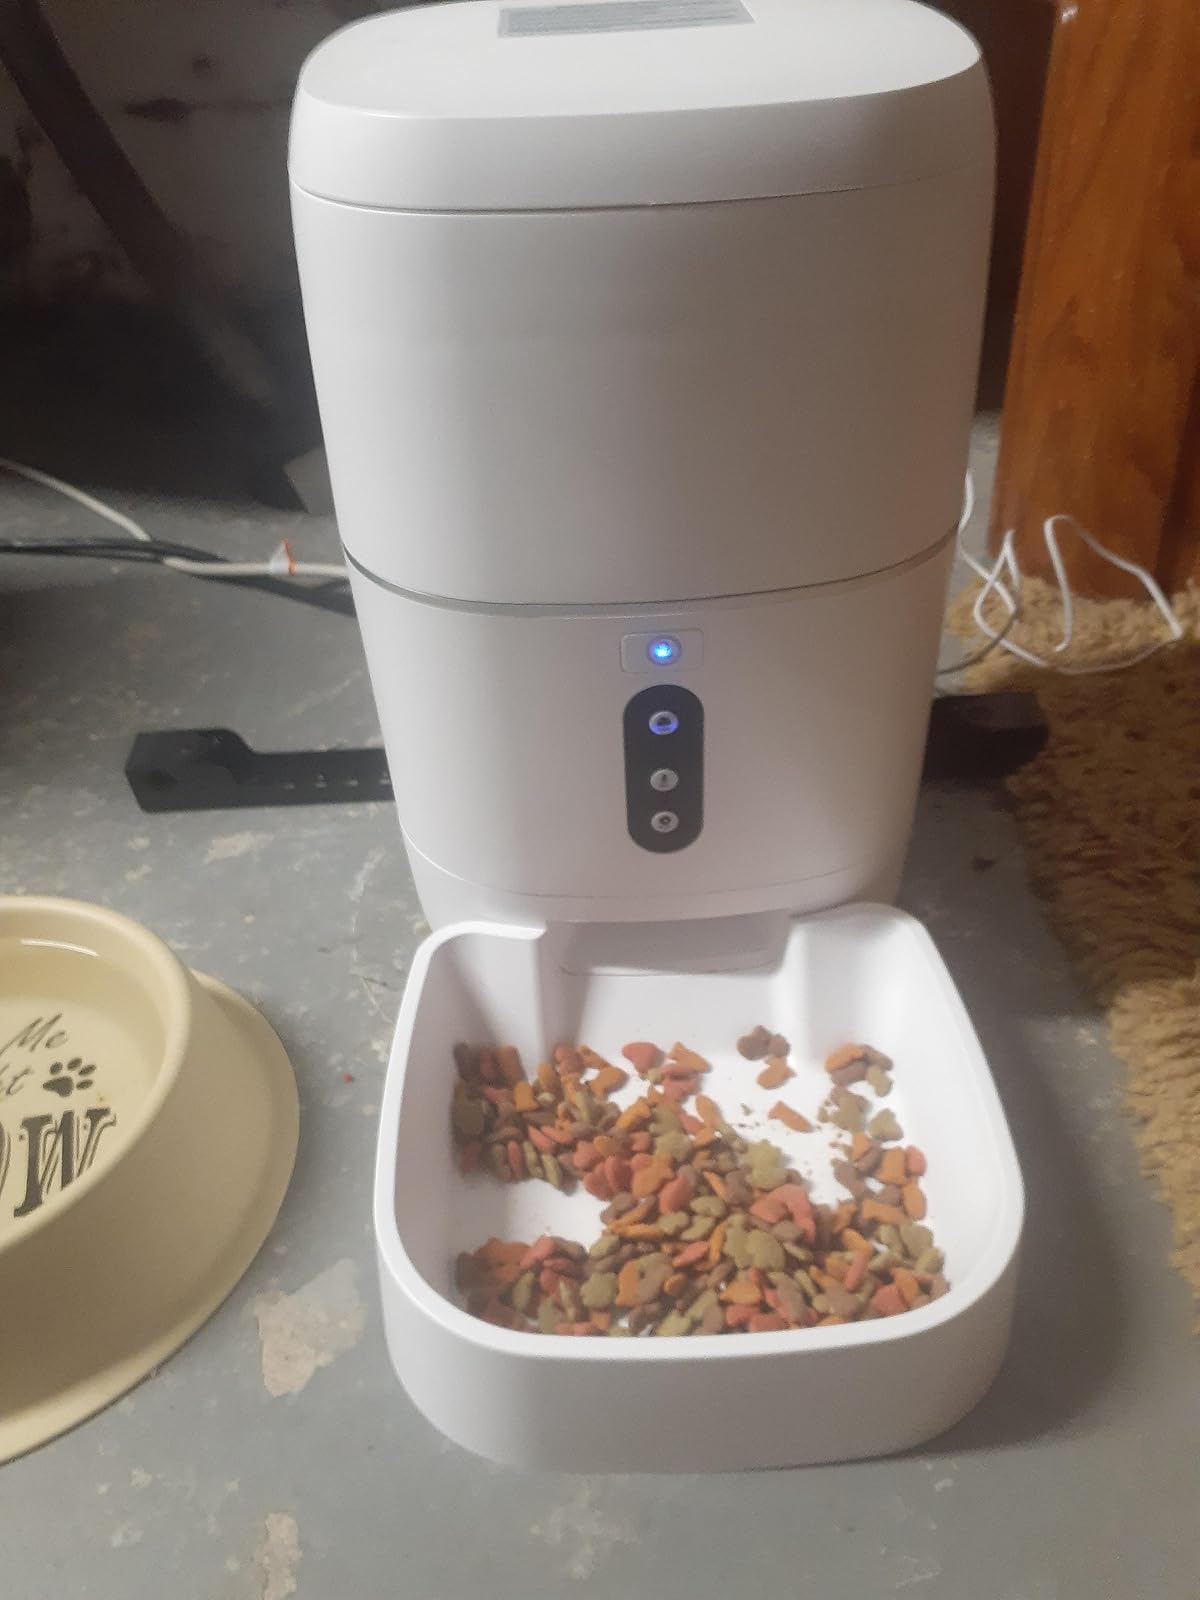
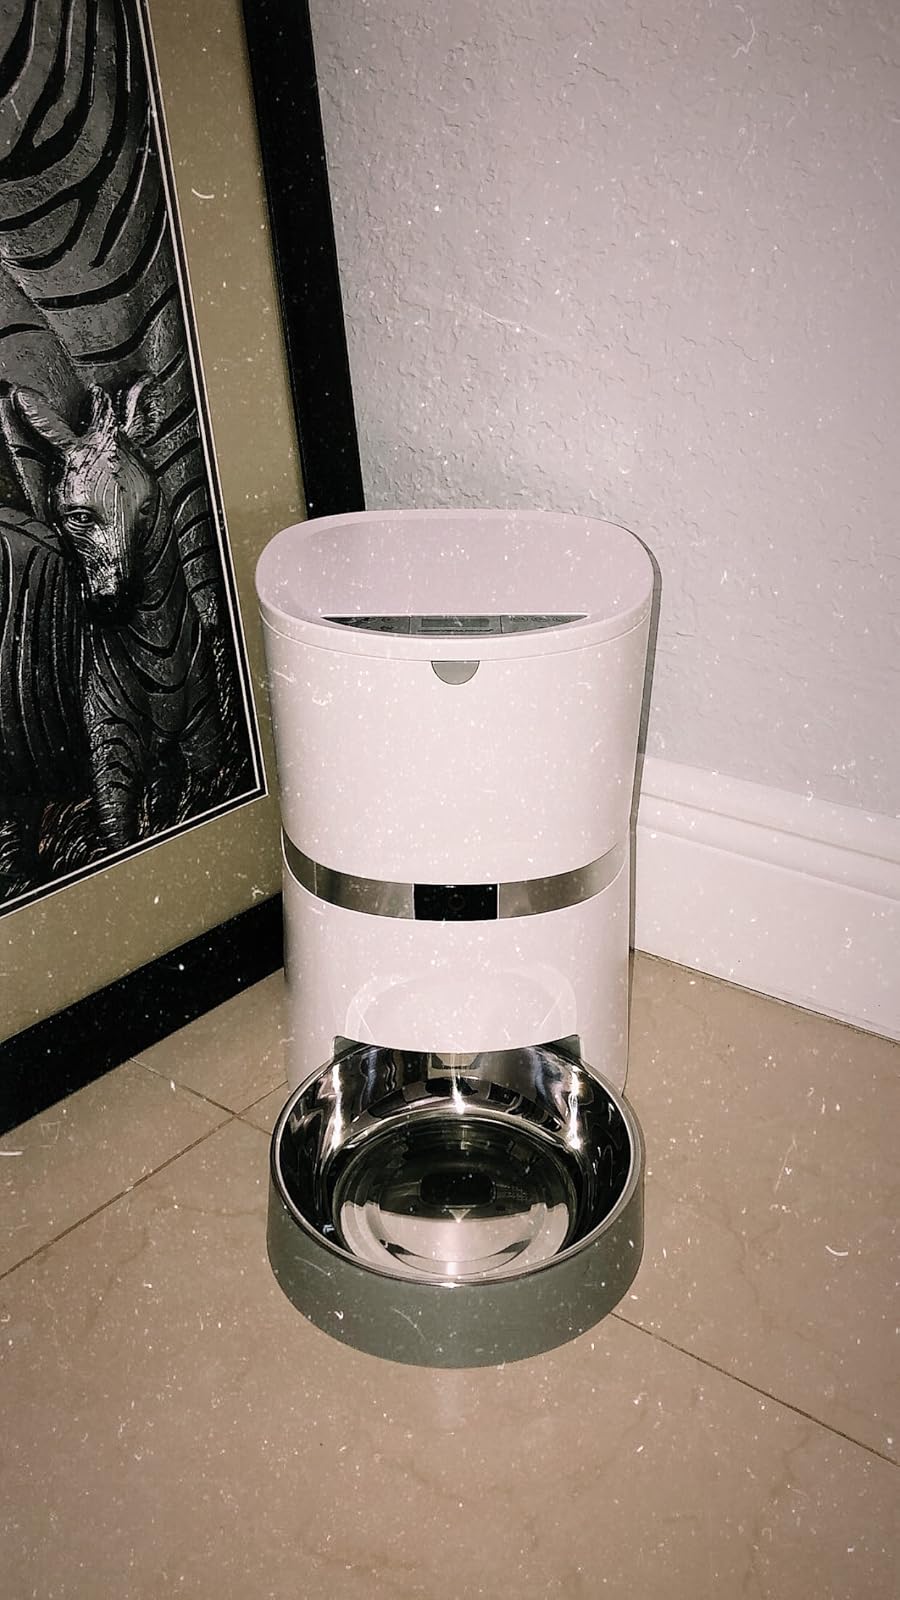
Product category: items_feeder
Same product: no